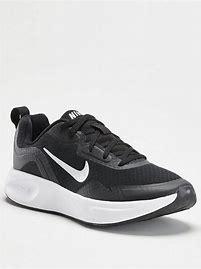
Brand: Nike
Model: Wearallday